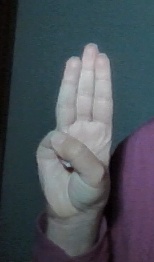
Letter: thaa